Multiple Michael/aldol reaction

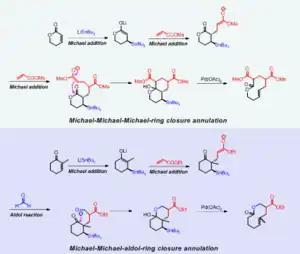

Multiple Michael/aldol reaction (or domino Michael/aldol reaction) is a consecutive series of reactions composed of either Michael addition reactions or aldol reactions. More than two steps of reaction are usually involved. This reaction has been used for synthesis of large macrocyclic or polycyclic ring structures.